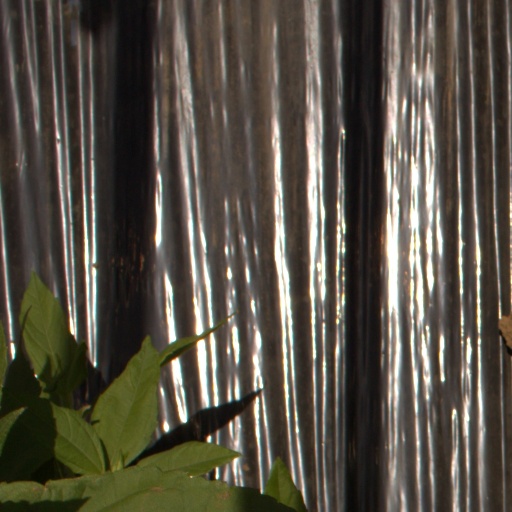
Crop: Jerusalem artichoke